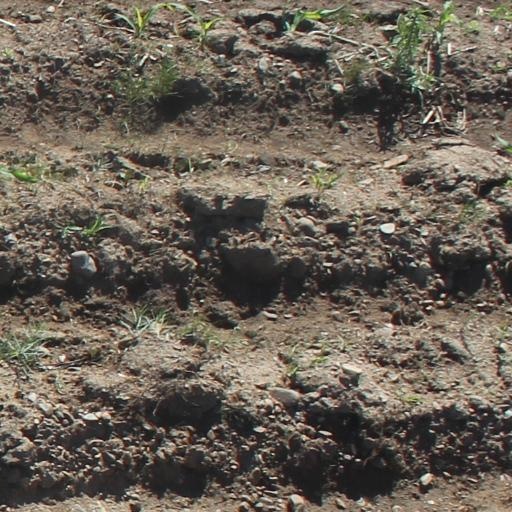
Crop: maize; corn